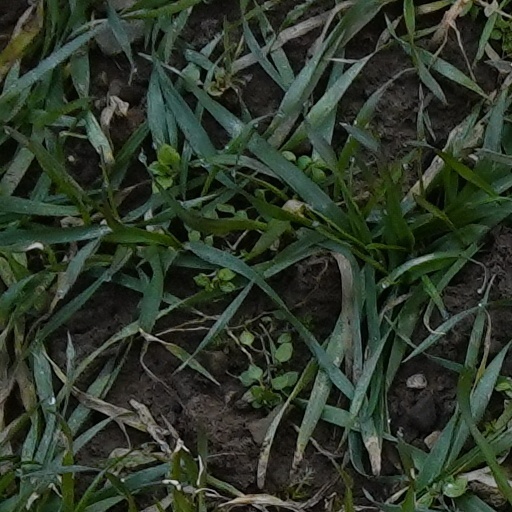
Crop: wheat